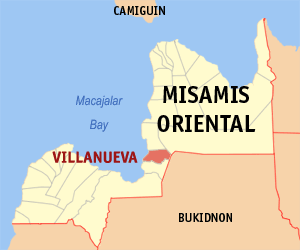
Villanueva est une localité de la province du Misamis oriental, aux Philippines. En 2015, elle compte 39 378 habitants.